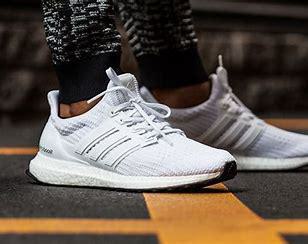
Brand: Adidas
Model: Ultraboost